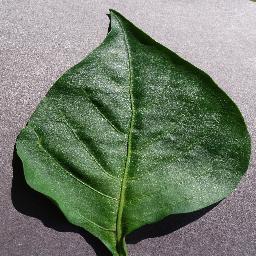
Label: Pepper,_bell___healthy